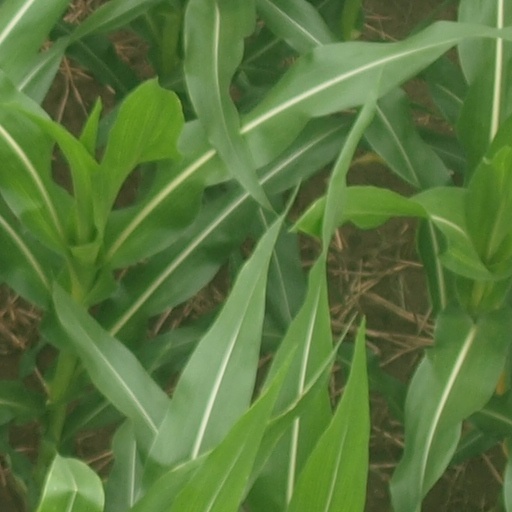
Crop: maize; corn